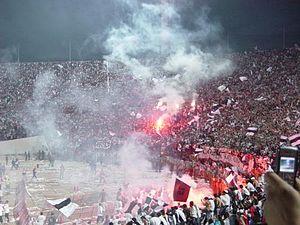
Le Club Social y Deportivo Colo-Colo est un club de football chilien, basé dans le quartier de Macul à Santiago.